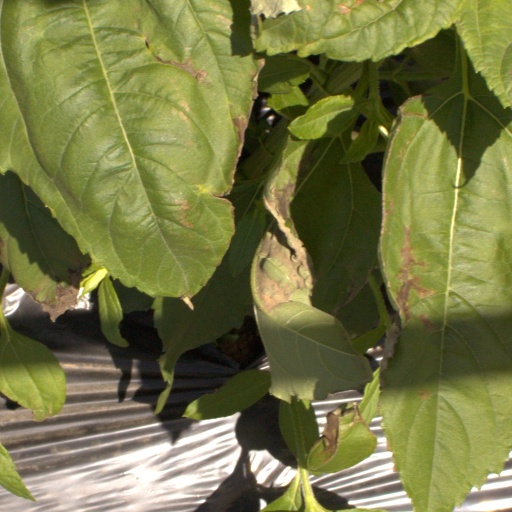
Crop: Jerusalem artichoke